Scouting

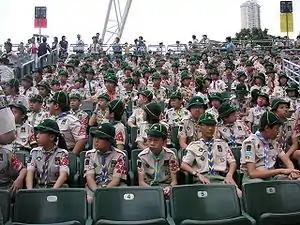
A group of Hong Kong Cub Scouts

The Scout uniform is a widely recognized characteristic. Baden-Powell said the uniform "hides all differences of social standing in a country and makes for equality; but, more important still, it covers differences of country and race and creed, and makes all feel that they are members with one another of the one great brotherhood". The original uniform, still widely recognized, consisted of a khaki button-up shirt, shorts, and a broad-brimmed campaign hat. Baden-Powell also wore shorts, because he believed that being dressed like a Scout helped to reduce the age-imposed distance between adult and youth. Uniform shirts are now frequently blue, orange, red or green and shorts are frequently replaced by long trousers all year or only under cold weather.